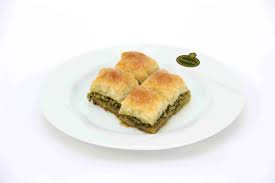
Yemek: baklava